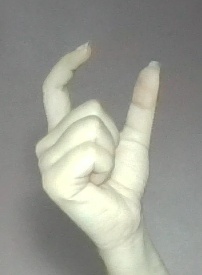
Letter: nun